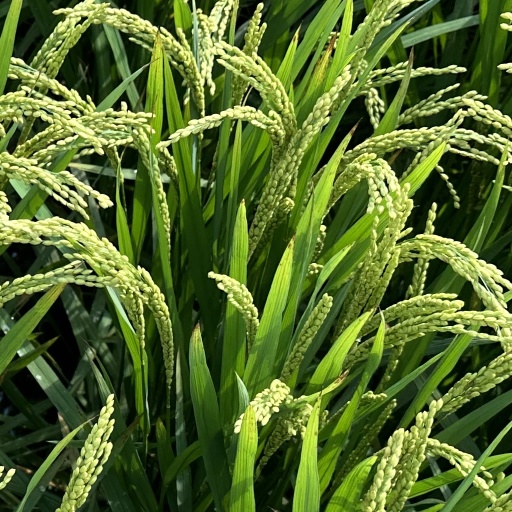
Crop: rice